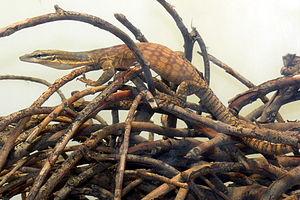
Varanus glauerti est une espèce de sauriens de la famille des Varanidae.